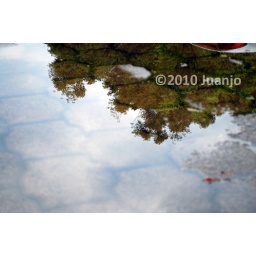
Truly reflection of a tree in the water